Sugawara no Kiyotomo

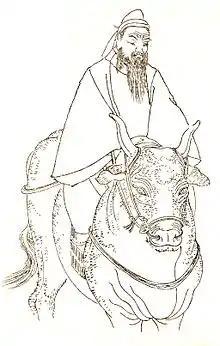
Sugawara no Kiyotomo by Kikuchi Yōsai

, also read as Kiyokimi, was a Japanese court noble, poet, and politician of the early Heian period. He served as Vice Minister of Ceremonial Affairs, Mayor of the Left Capital District, and Vice Governor of Harima Province (824–825), and held the court rank of Junior Third Rank.